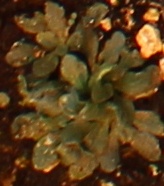
Label: Horseweed